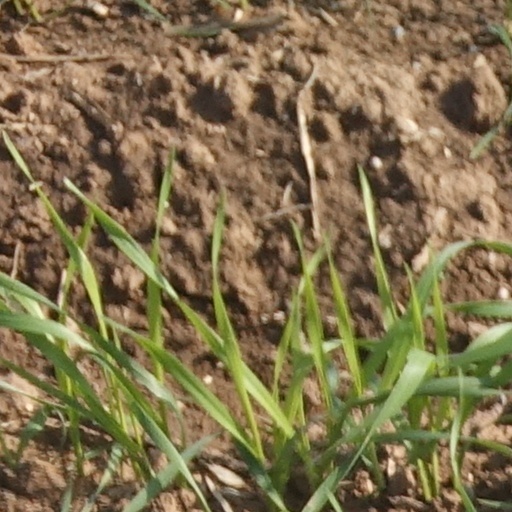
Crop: wheat